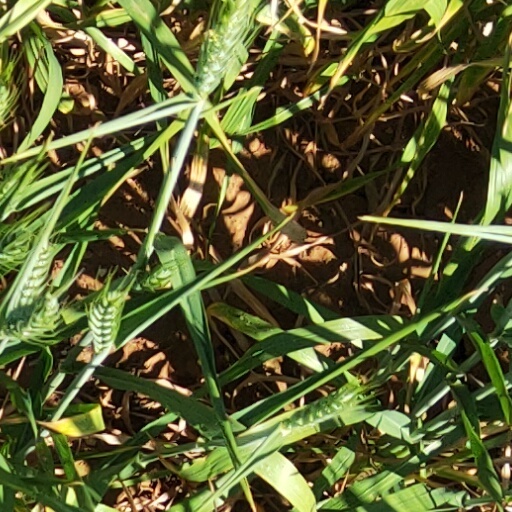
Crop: wheat